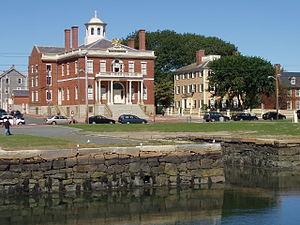
Salem est une ville située dans le comté d'Essex, dans le Massachusetts aux États-Unis. La plupart des gens associent la ville avec l'affaire des sorcières de Salem en 1692, aujourd'hui très exploitée sur le plan touristique, même si les accusées vivaient en réalité à proximité, à Salem Village, lieu où les événements se déroulèrent. Par contre, la majorité de la procédure judiciaire et le procès lui-même eurent lieu à Salem en mai 1692.